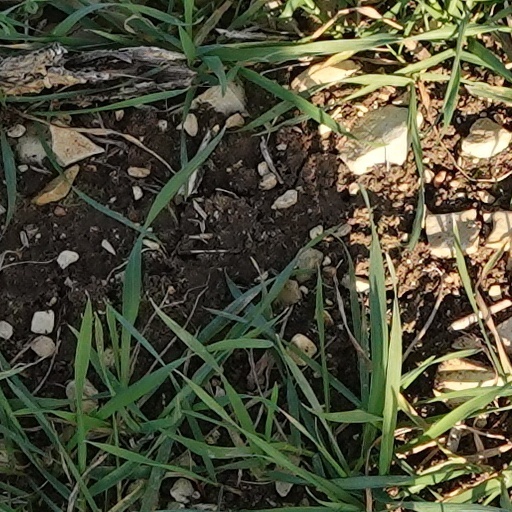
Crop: wheat